Heroes of Mana

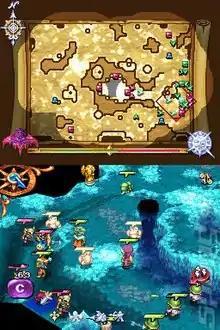
A battle in "Heroes of Mana". The upper screen shows the game map, including fog of war, while the bottom screen shows a portion of the game field with several units with health bars attacking enemies.

Like previous games in the "Mana" series, "Heroes of Mana" features a top-down perspective, in which the player characters navigate the terrain and fight off hostile creatures and enemies. Unlike prior games in the series, which are typically action role-playing games, "Heroes" is a real-time strategy game (RTS), in which the player controls up to 25 units in battles on fixed maps. Units are controlled via the Nintendo DS touch screen, selected by tapping on them and sent to destinations or to attack by tapping on their target. The game world is divided into an isometric grid, with one unit allowed per space. The Nintendo DS's second screen shows a map of the current mission, including which parts of the map can currently be seen by the player's units and which parts are covered by fog of war. Individual units and enemies are shown on the map in the visible areas.